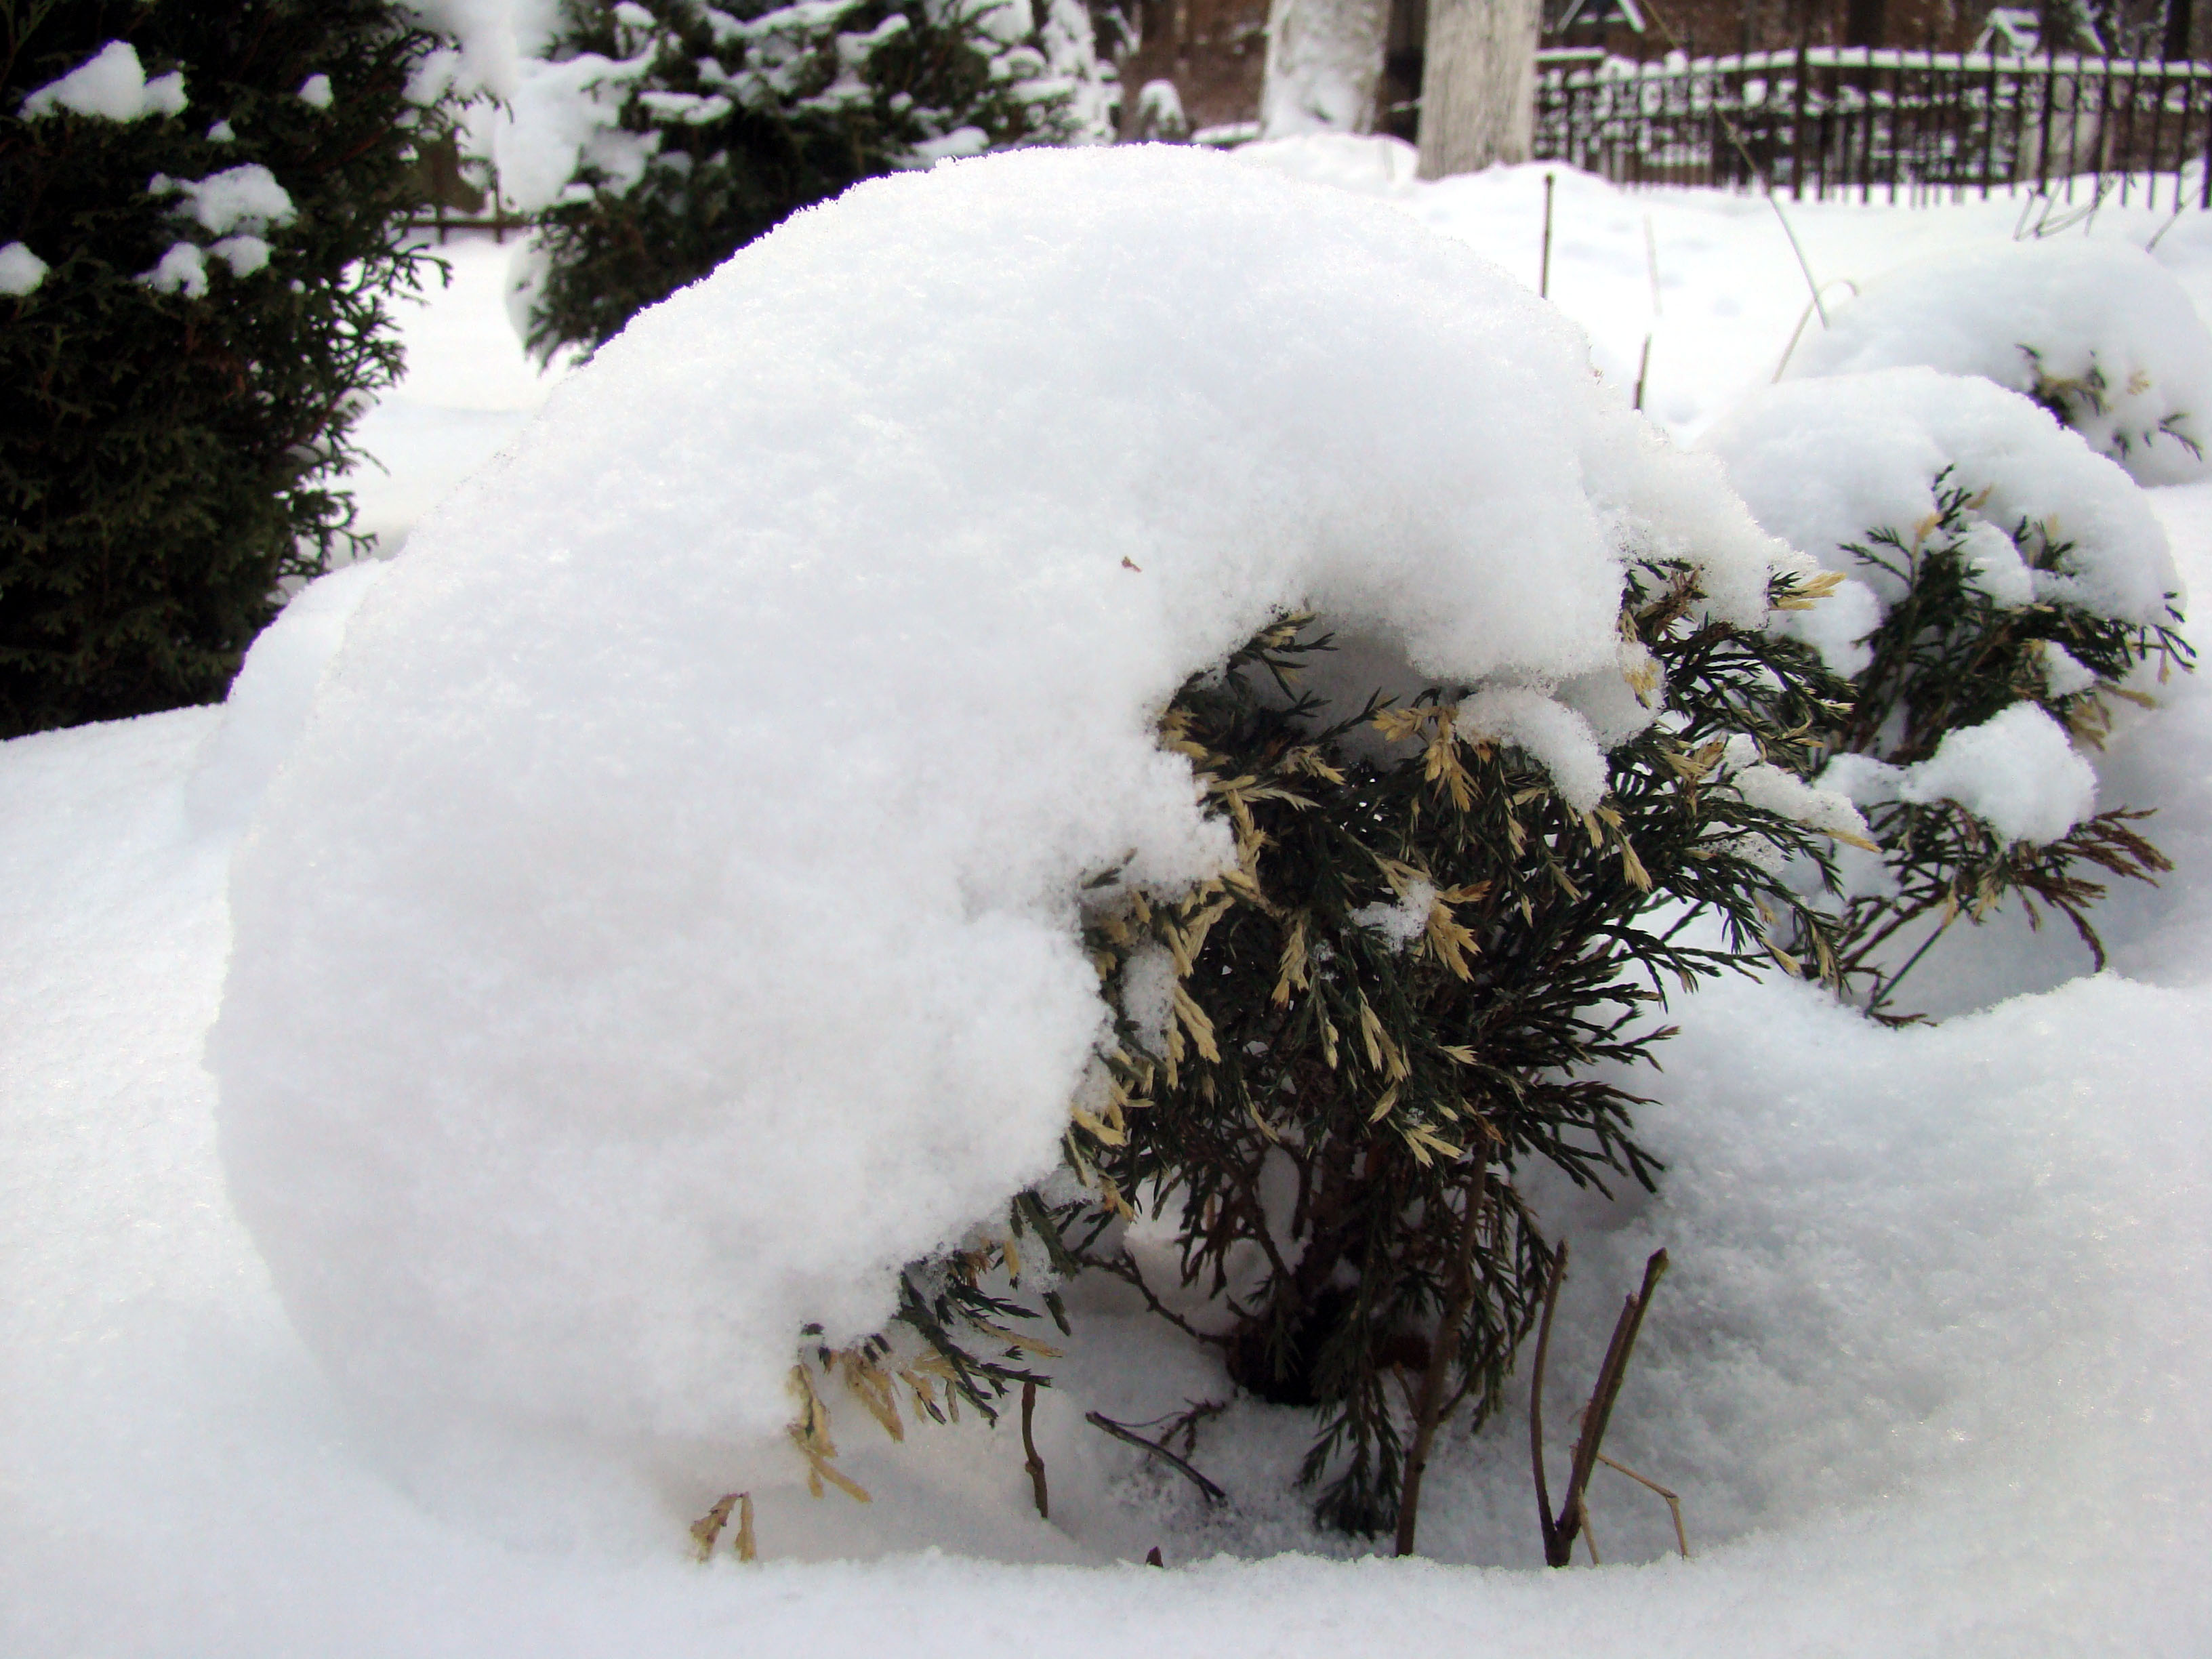
branch, snow, winter, weather, season, monastery, sony, blizzard, moscow, russia, moskau, dsc, h9, dsch9, donskoymonastery, donmonastery, llovemypic, freezing, winter storm